Laughing Boy (film)

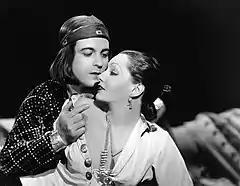
Ramon Novarro and Lupe Vélez

Laughing Boy is a 1934 pre-Code Western film directed by W.S. Van Dyke and is based on the 1929 Pulitzer Prize-winning novel of the same name by Oliver La Farge.